Dan Goodwin

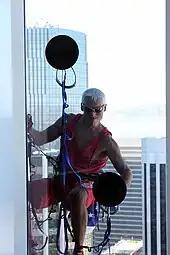
Dan Goodwin outside the 50th floor of the Millennium Tower in San Francisco (September 2010)

On September 6, 2010, Goodwin scaled the Millennium Tower in San Francisco, California, United States. In tribute to the United States, Goodwin attached a United States flag to the top of the Millennium Tower, the same flag he attached to the top of Chicago's Sears Tower in 1981 and to the top of the North Tower of New York's World Trade Center in 1983. Goodwin said he made the climb to call attention to the inability to conduct rescue operations in the upper floors of skyscrapers. In addition, as a Stage Four cancer survivor, Goodwin wanted to inspire people throughout the world who have been diagnosed with cancer.